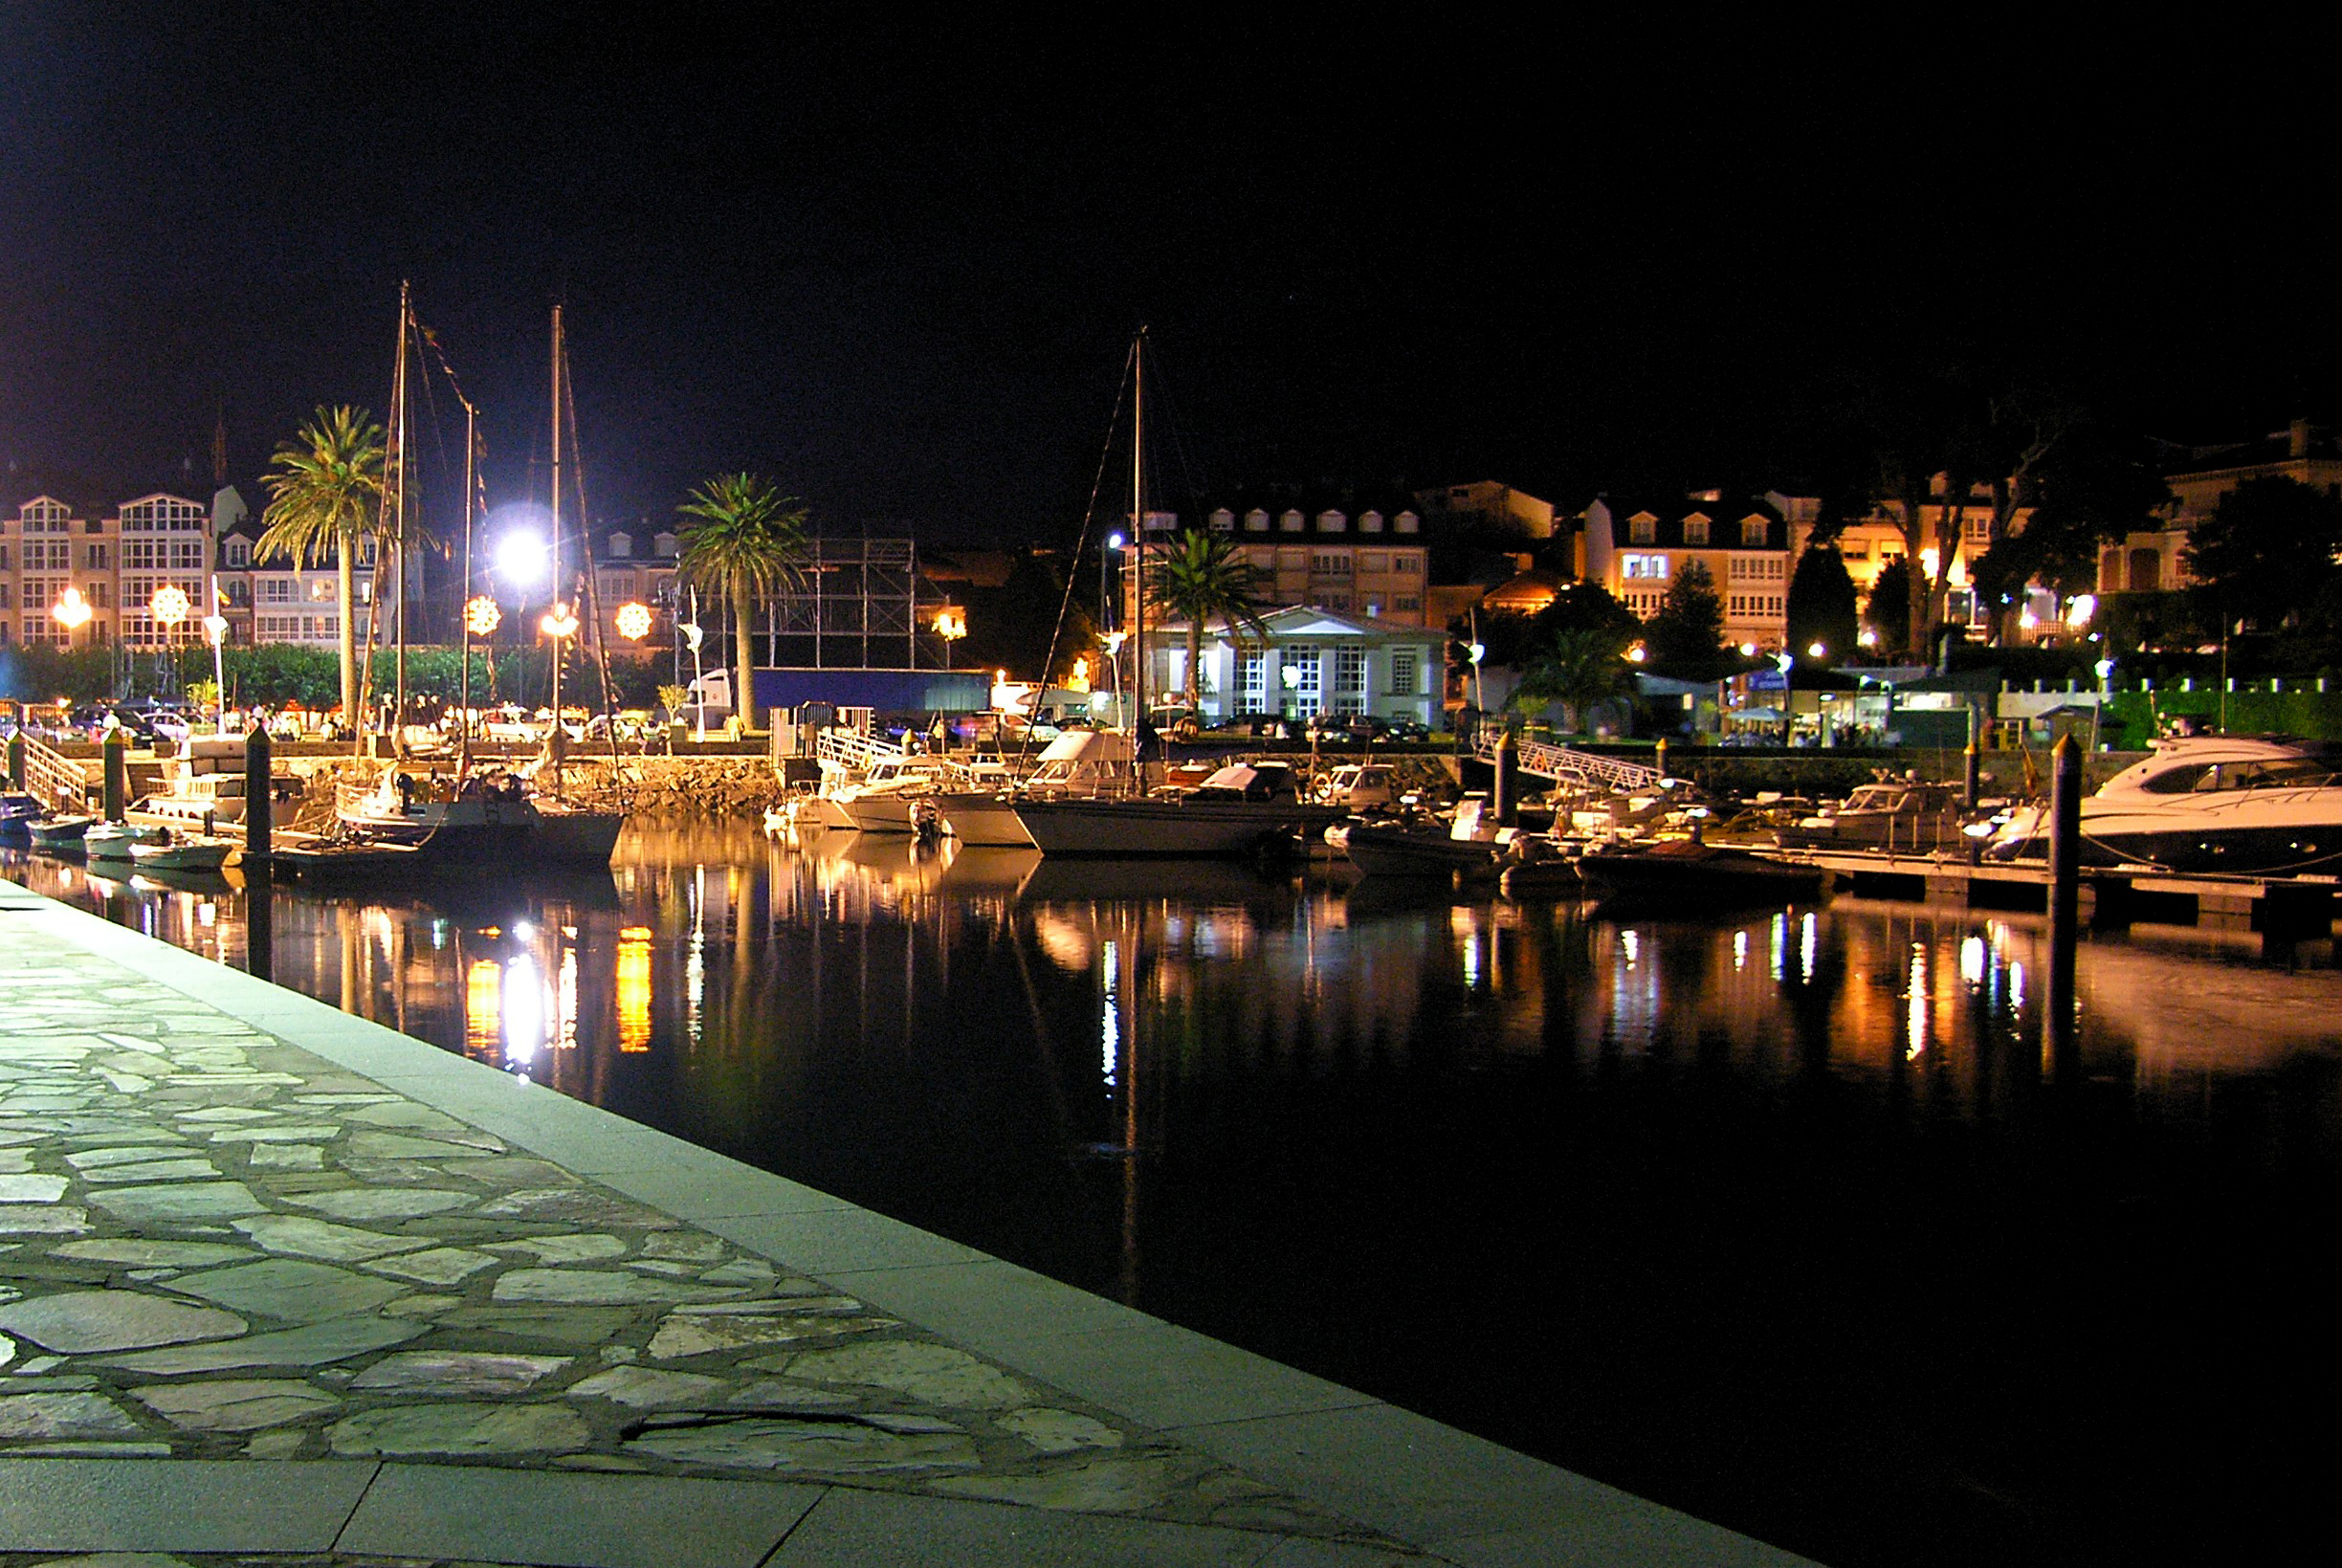
landscape, dock, night, city, cityscape, dusk, evening, reflection, vehicle, marina, waterway